Drums of Fate

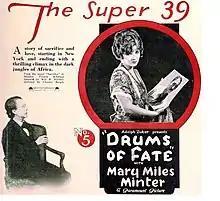
Advertisement

Drums of Fate is a 1923 American silent drama film directed by Charles Maigne and starring Mary Miles Minter. It was adapted by Will M. Ritchey from the novel "Sacrifice" by Stephen French Whitman. It was also referred to as "Drums of Destiny" in some promotional material. As with many of Minter's features, it is thought to be a lost film.